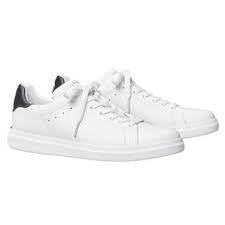
Label: Sneaker